Fiorello La Guardia

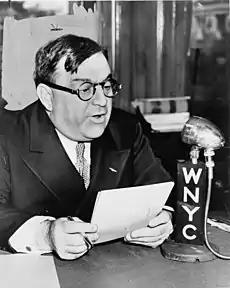
Mayor La Guardia speaks over WNYC on Grade A milk from Budget Room, March 23, 1940

La Guardia ran for a seat in the U.S. House of Representatives from New York's 14th congressional district during the 1914 election. He chose to run as he noticed during a 25th Assembly district Republican club meeting that nobody was nominated for it as Frederick Marshall unexpectedly withdrew. The district was a strongly Democratic and Tammany Hall. He lost to Democratic nominee Michael F. Farley, whom he accused of being illiterate. Louis Espresso and Harry Andrews managed his campaign.